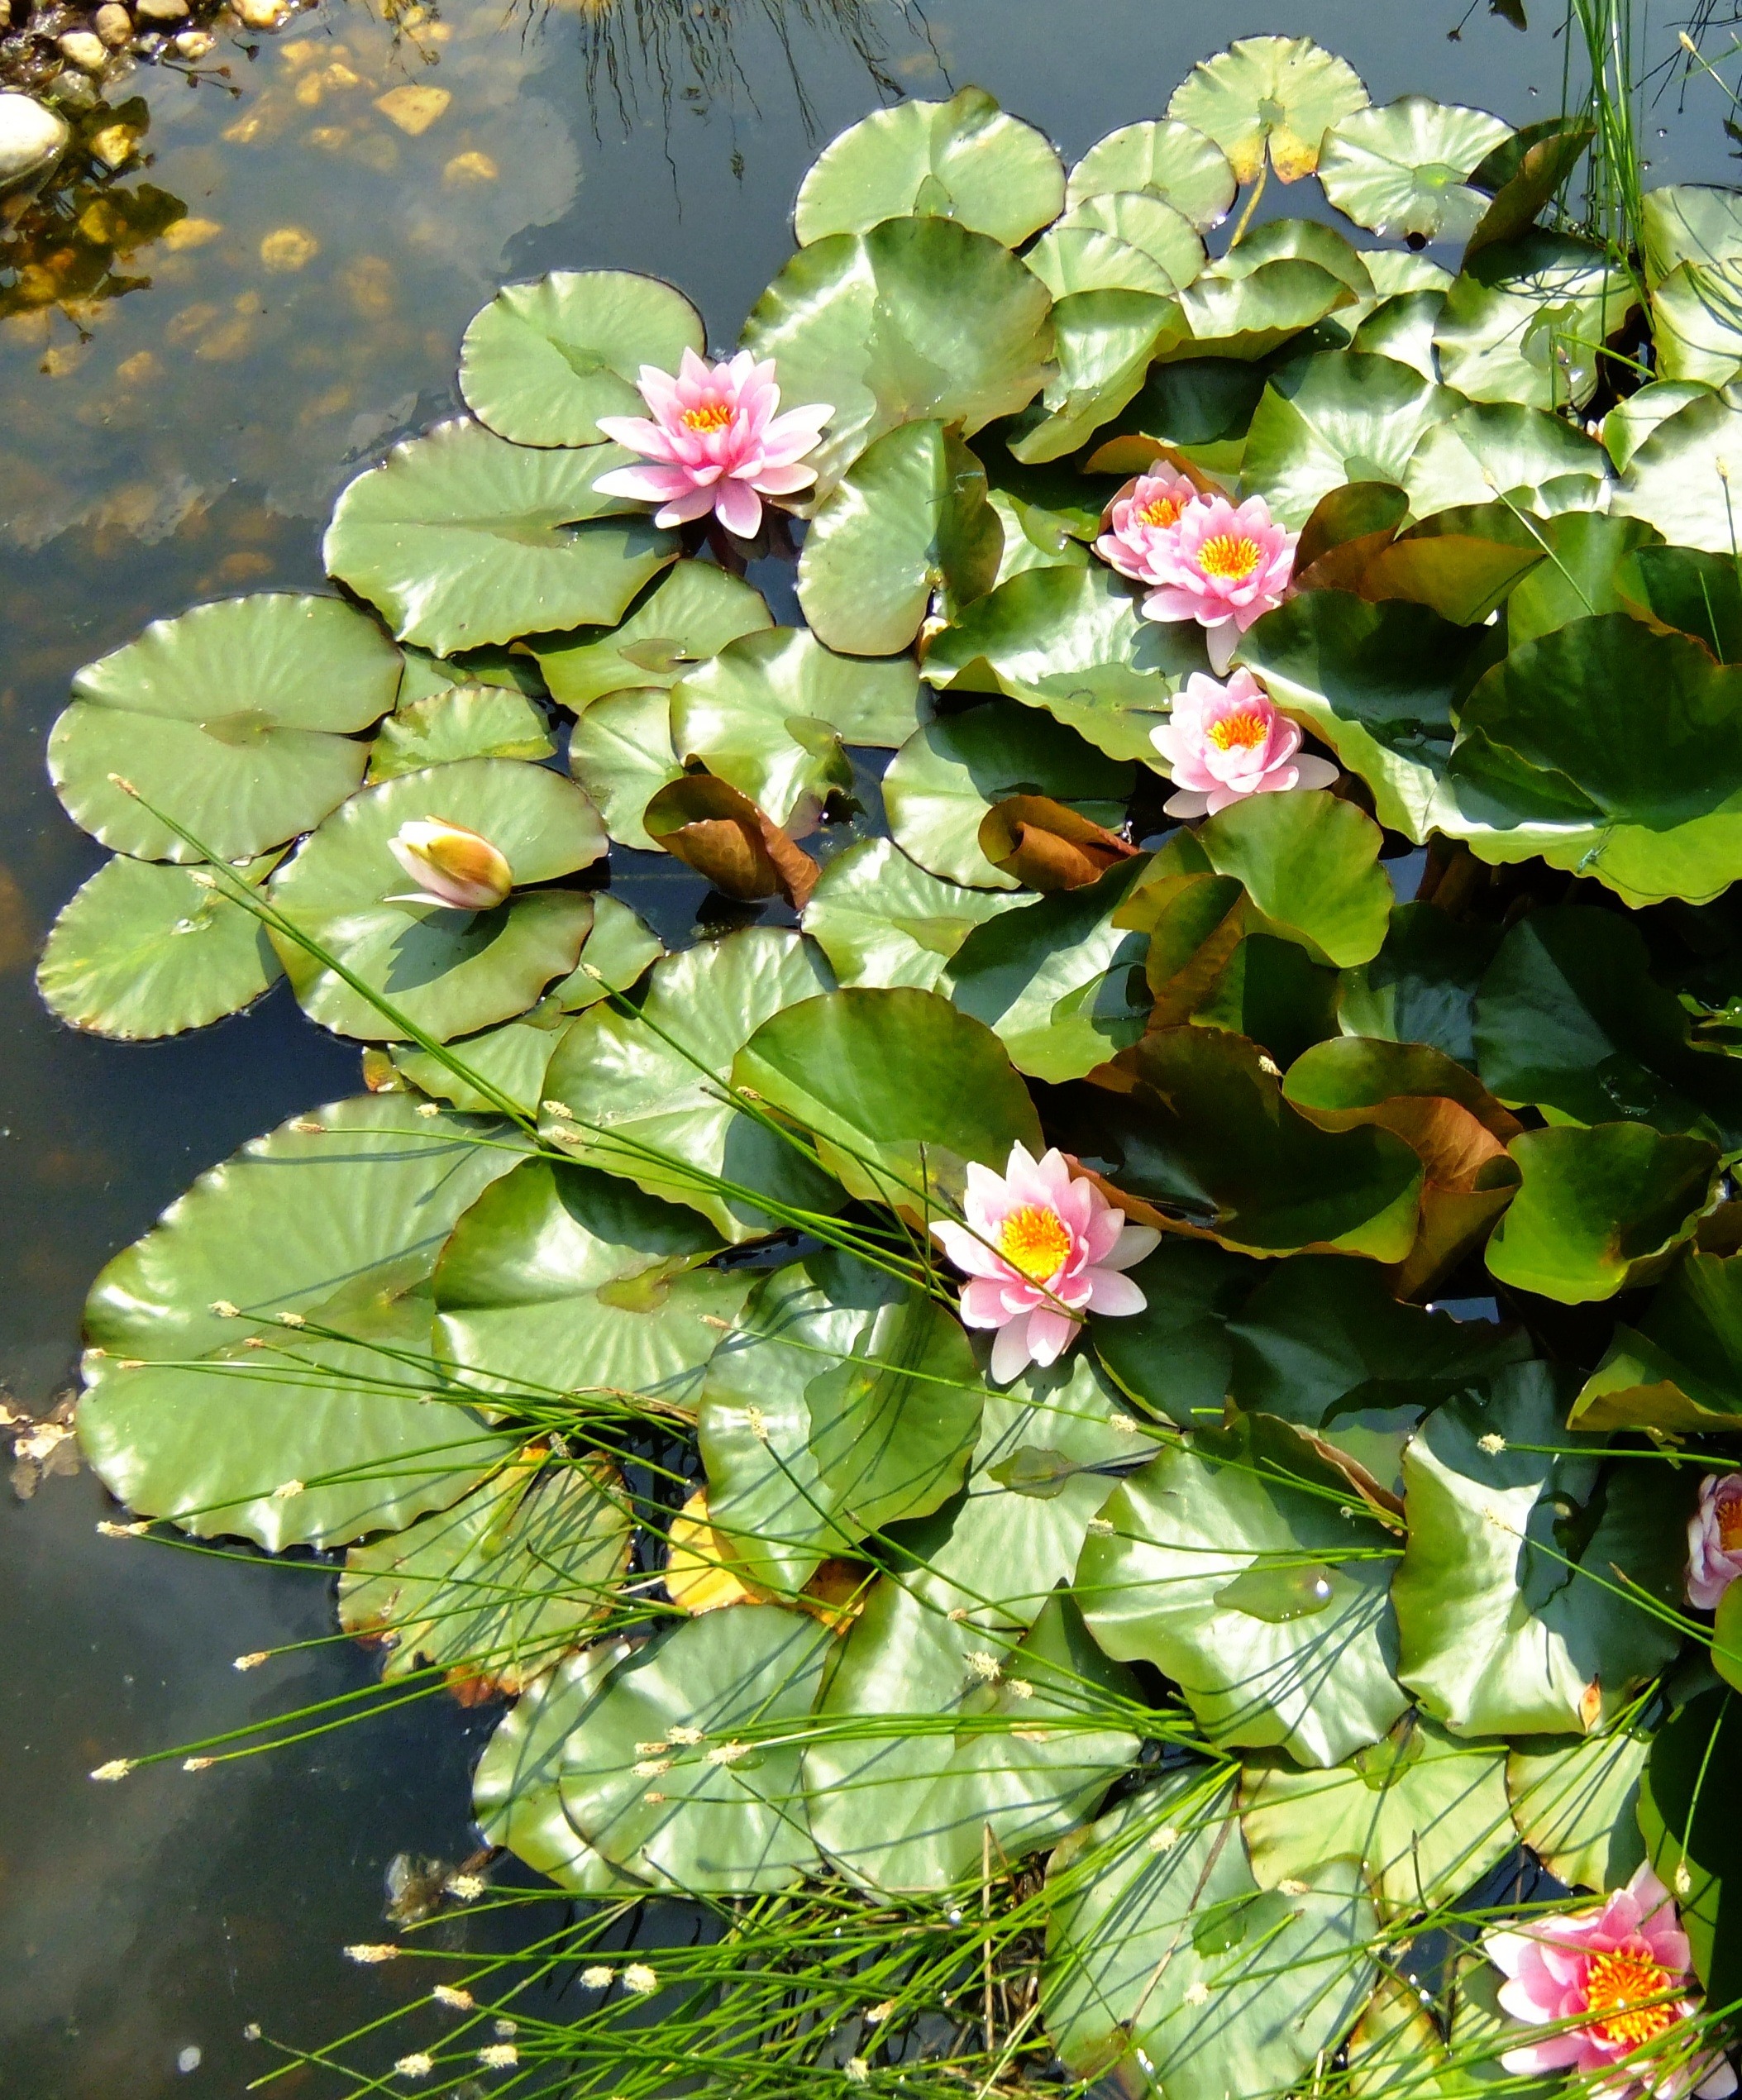
tree, water, nature, branch, blossom, plant, leaf, flower, lake, pond, green, autumn, botany, yellow, garden, pink, flora, wildflower, flowers, shrub, bud, water lilies, aquatic plants, nuphar, lake rose, flowering plant, biotope, woody plant, land plant